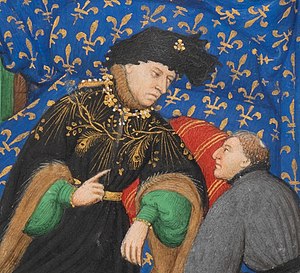
Owain Glyndŵr / Walisisk oprør 1400–1415 / Oprørets grundlæggere
Karl 6. af Frankrig fortsatte ikke sin støtte til Glyndwrs oprør.
Owain Glyndwr eller Owain Glyn Dwr var en walisisk leder og den sidste indfødte waliser med titlen prins af Wales. Han indledte et voldeligt og langtrukkent oprør mod England om herredømmet i Wales, hvilket mislykkedes.